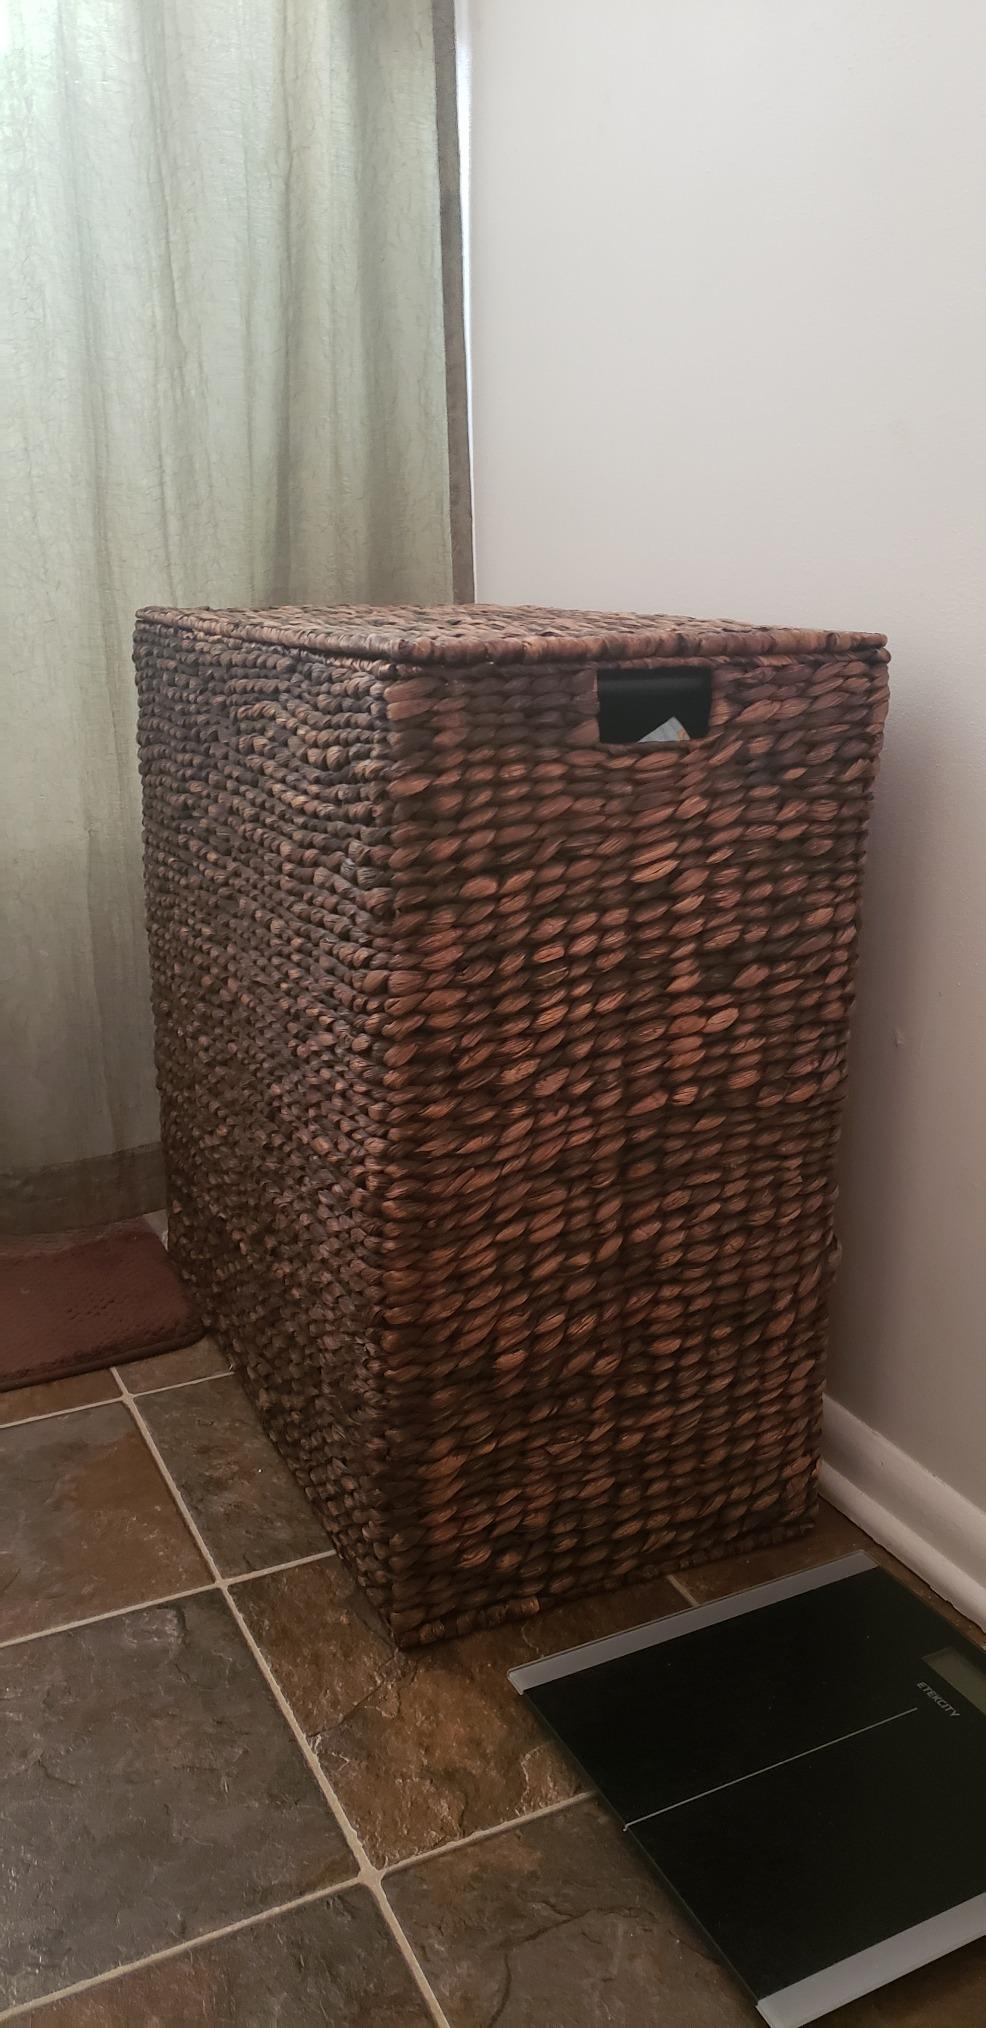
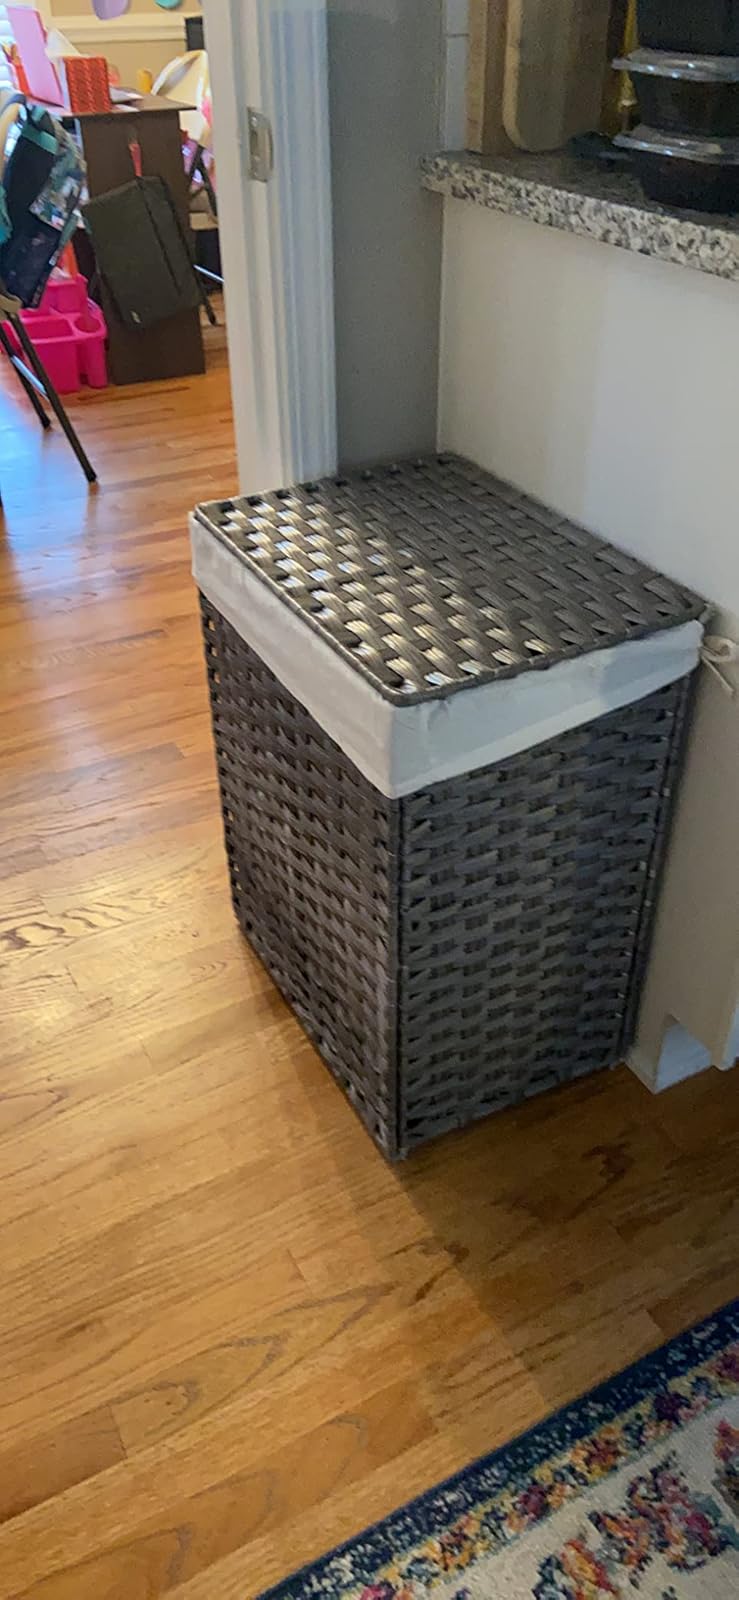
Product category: items_hamper
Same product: no